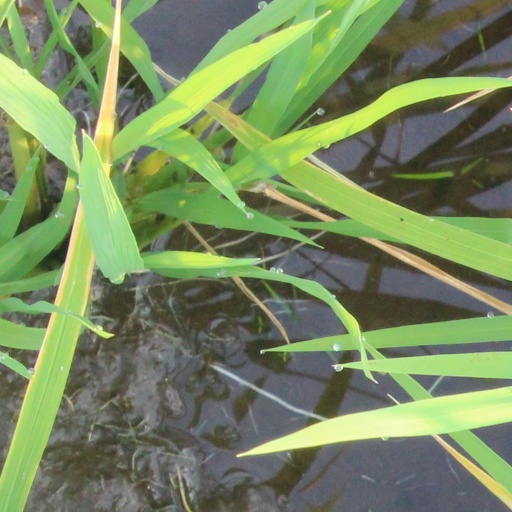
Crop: rice